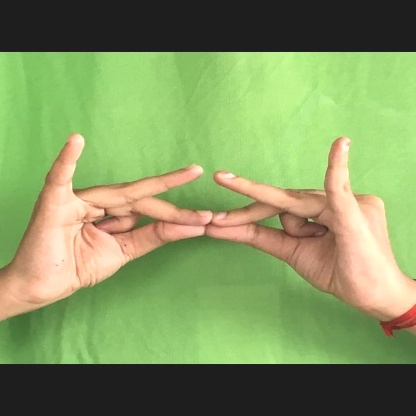
Mudra: Sakata